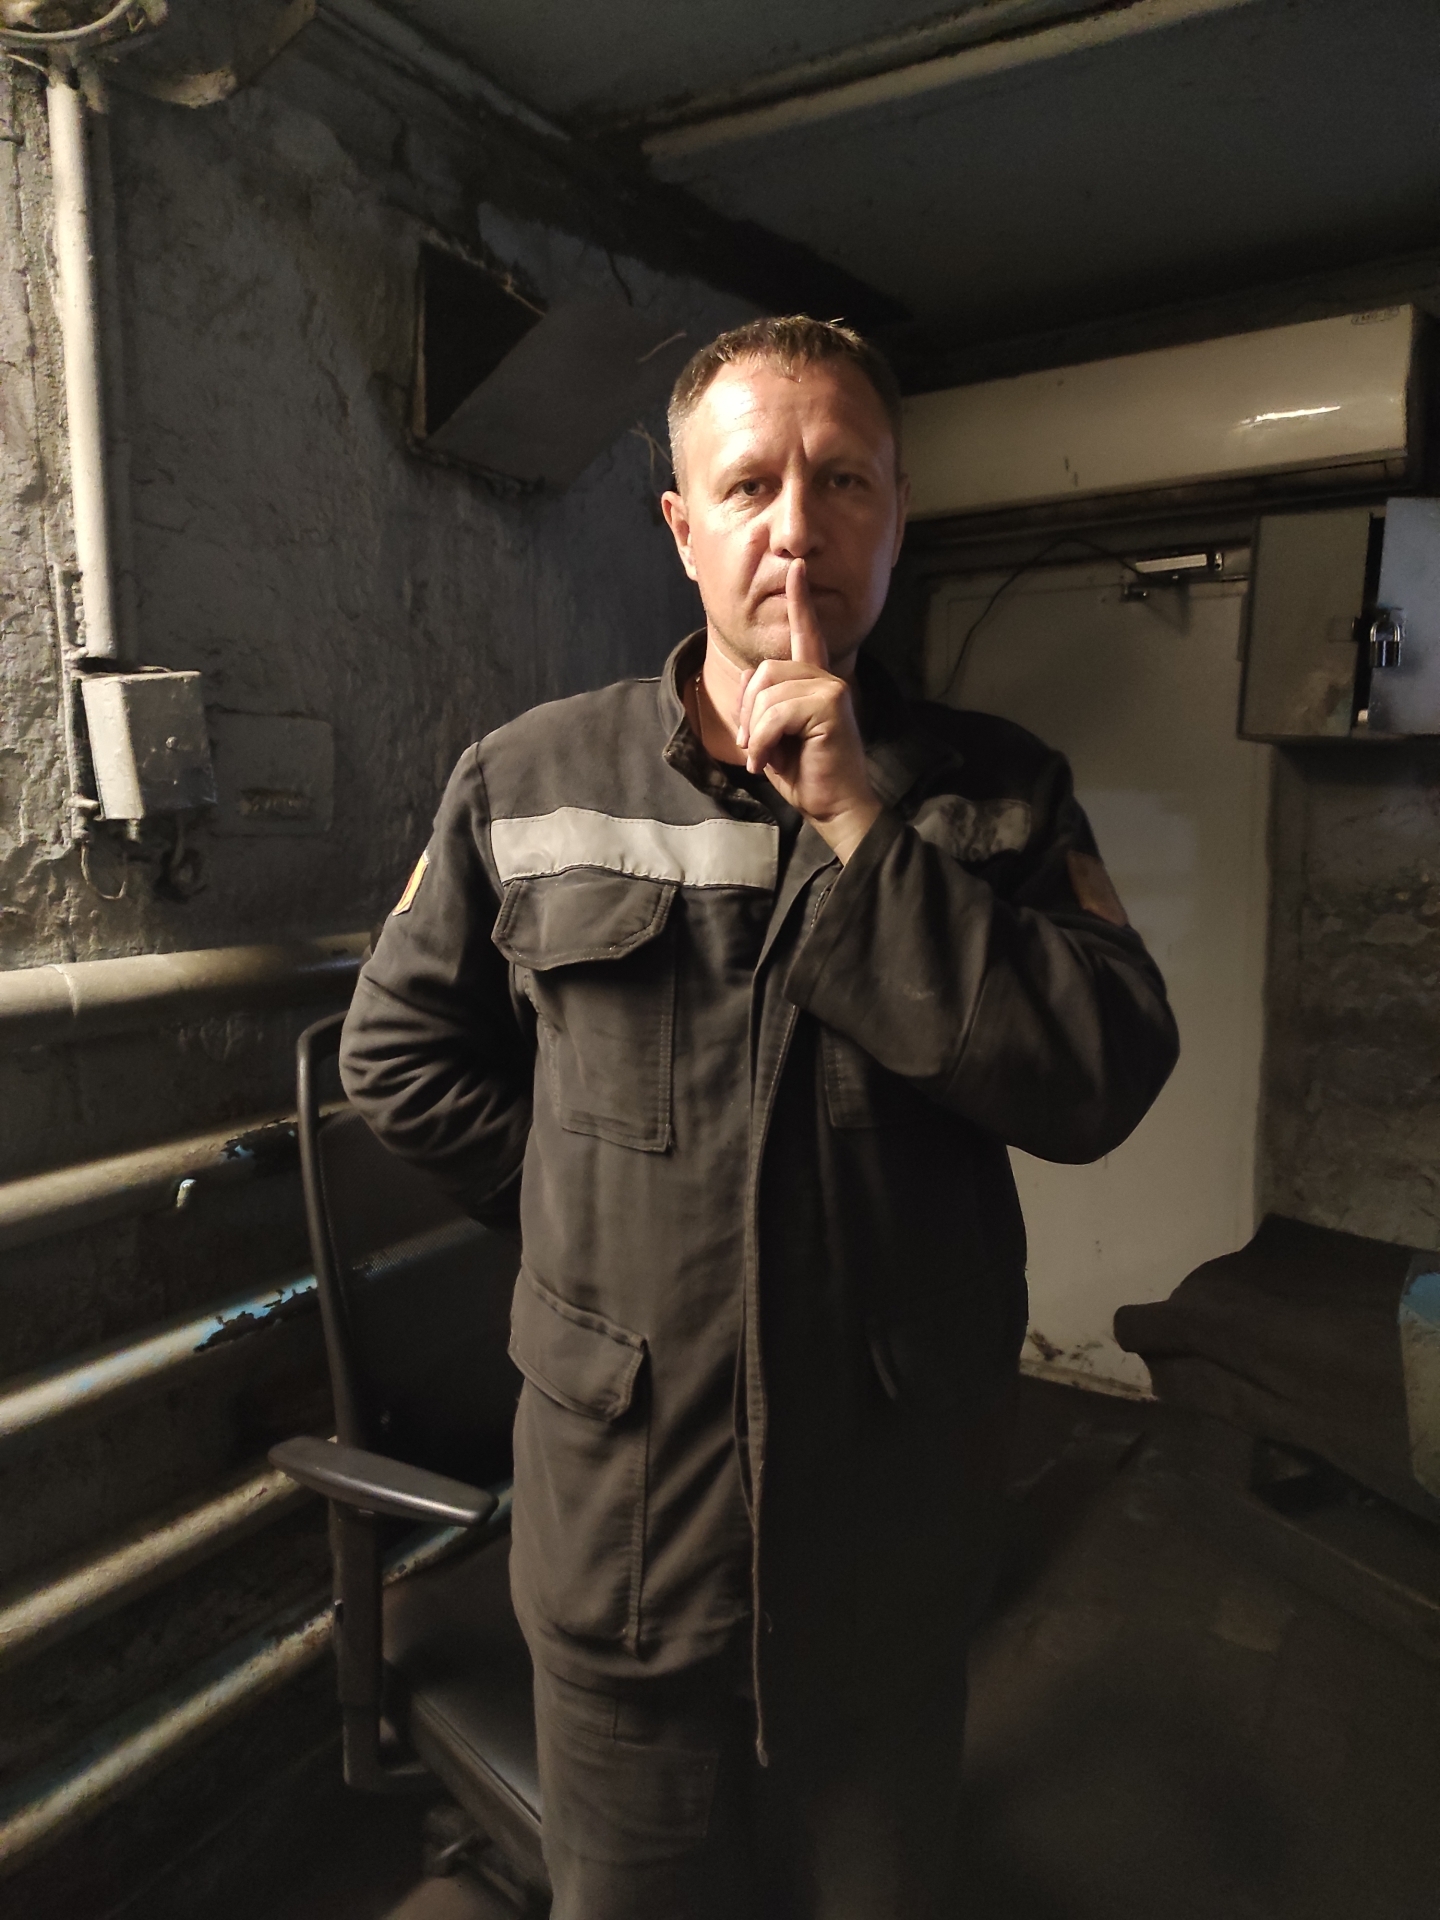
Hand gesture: mute